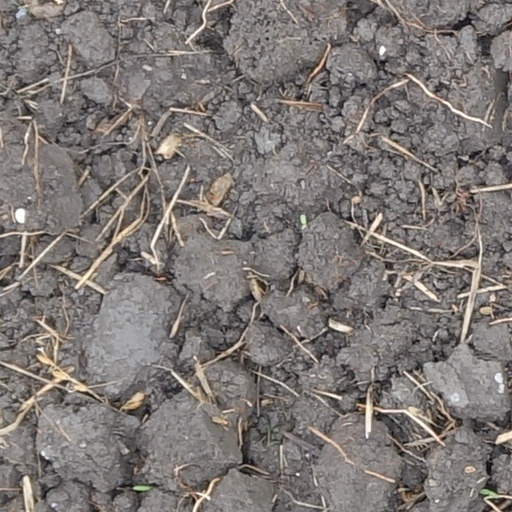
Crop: wheat